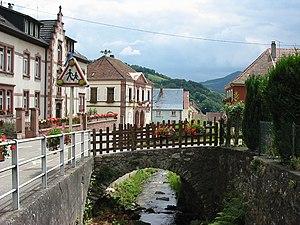
Fréland (Haut-Rhin). L'Ur et ses petits ponts près de la mairie.
Fréland est une commune française située dans le département du Haut-Rhin, en région Grand Est.